Lajos Kassák

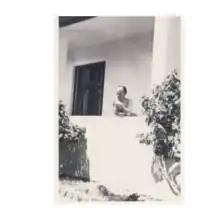
Kassák relaxing in a private apartment

During his time in Vienna, Kassák embarked on an evolutionary turn of "MA", revitalized the journal in terms of design, content, human resources and imbued it with a new, revamped orientation which embraced the internationalist-bent aura that was dominating the era. Kassák's conscious fashioning of the journal as internationally inclined allowed him to feature a significant number of artists from other European countries and also collaborate with other international publications in terms of intellectual exchange, distribution and marketization.